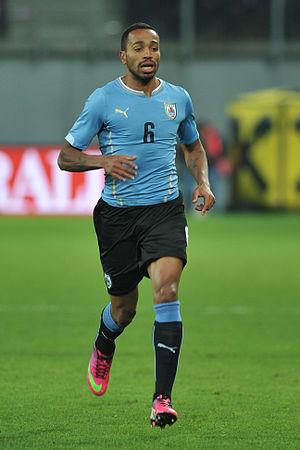
Álvaro Pereira, de son nom complet Álvaro Daniel Pereira Barragán, est un footballeur international uruguayen, né le 28 novembre 1985 à Montevideo. Ce défenseur évolue au Nacional Montevideo, prêté par le club argentin d'Estudiantes.